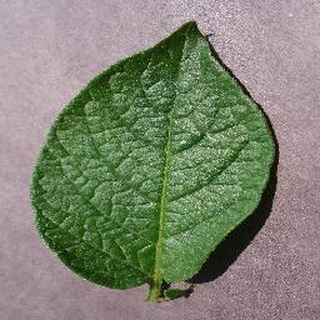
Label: healthy_potato